Baptist Parsonage

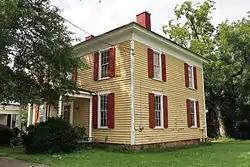

Baptist Parsonage, also known as Archbell House, is a historic Baptist church parsonage located at 211 S. McLewean Street in Kinston, Lenoir County, North Carolina. It was built about 1858, and is a two-story, double-pile, center-hall-plan Greek Revival style frame dwelling. It is sheathed with weatherboard siding, has a hipped roof, and paired stuccoed interior chimneys.